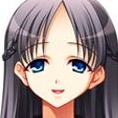
Portrait style: Anime Portrait